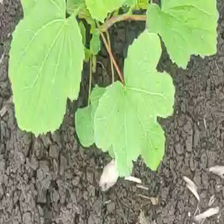
Weed species: Little_Mallow(Malva parviflora)